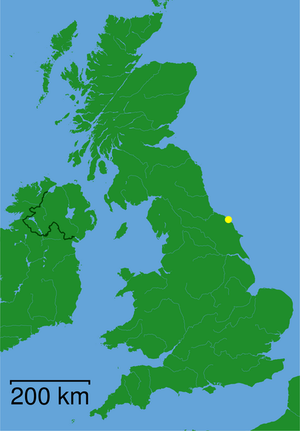
Whitby /ˈwɪtbi/ est une ville portuaire du Yorkshire du Nord, en Angleterre. Situé à 76 km de York, à l'embouchure de l'Esk, c'est un port de pêche et une destination touristique. Sa population est de 13 594 habitants en 2001.